Kaukola Ridge at Sunset

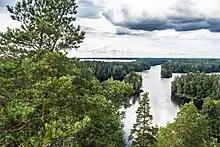
View from observation tower on Kaukolanharju in 2018

The painting depicts the view of a mirror-like lake at sunset in Finland. In the foreground are some young pines and a half-uprooted stump. In the middle is a bay with wooded islets. To the left, a ridge runs diagonally across the picture.